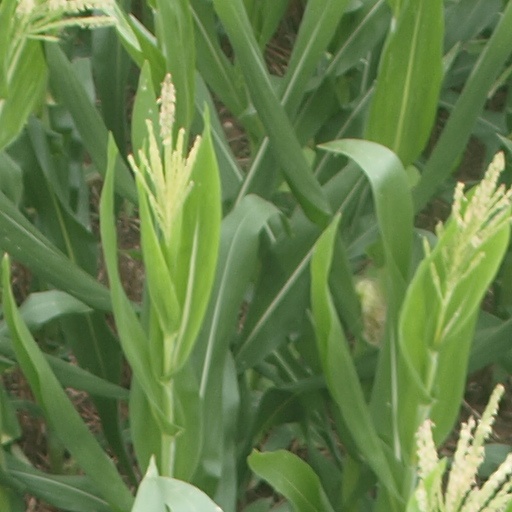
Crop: maize; corn